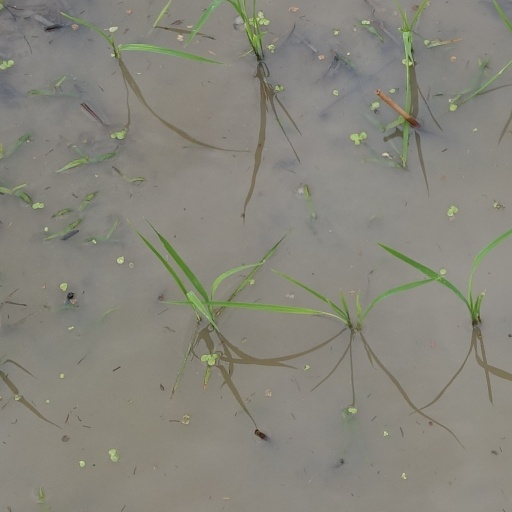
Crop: rice